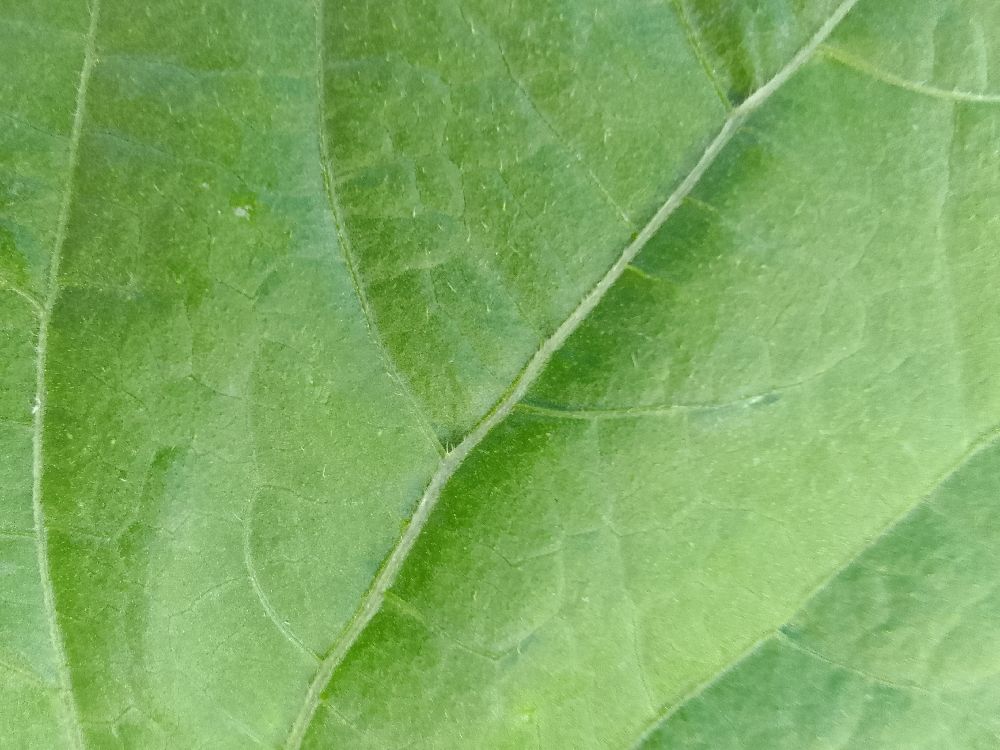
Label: healthy